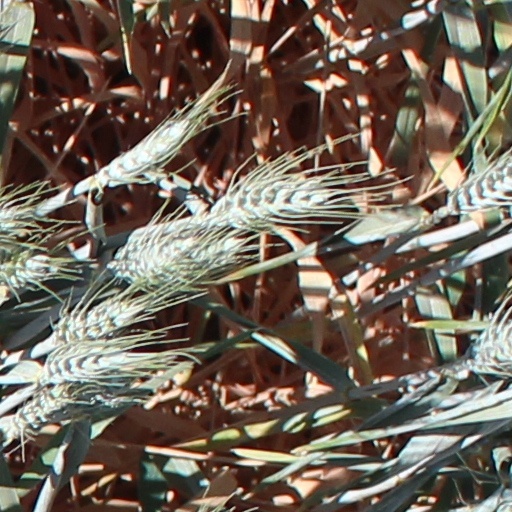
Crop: wheat